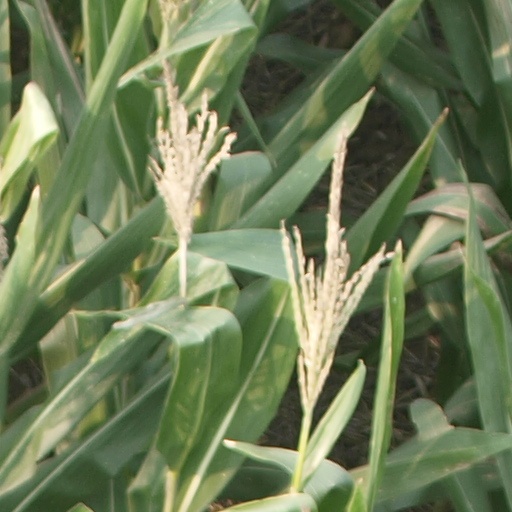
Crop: maize; corn